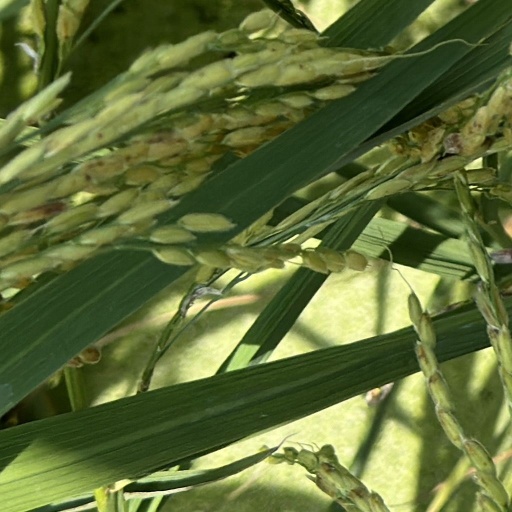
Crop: rice